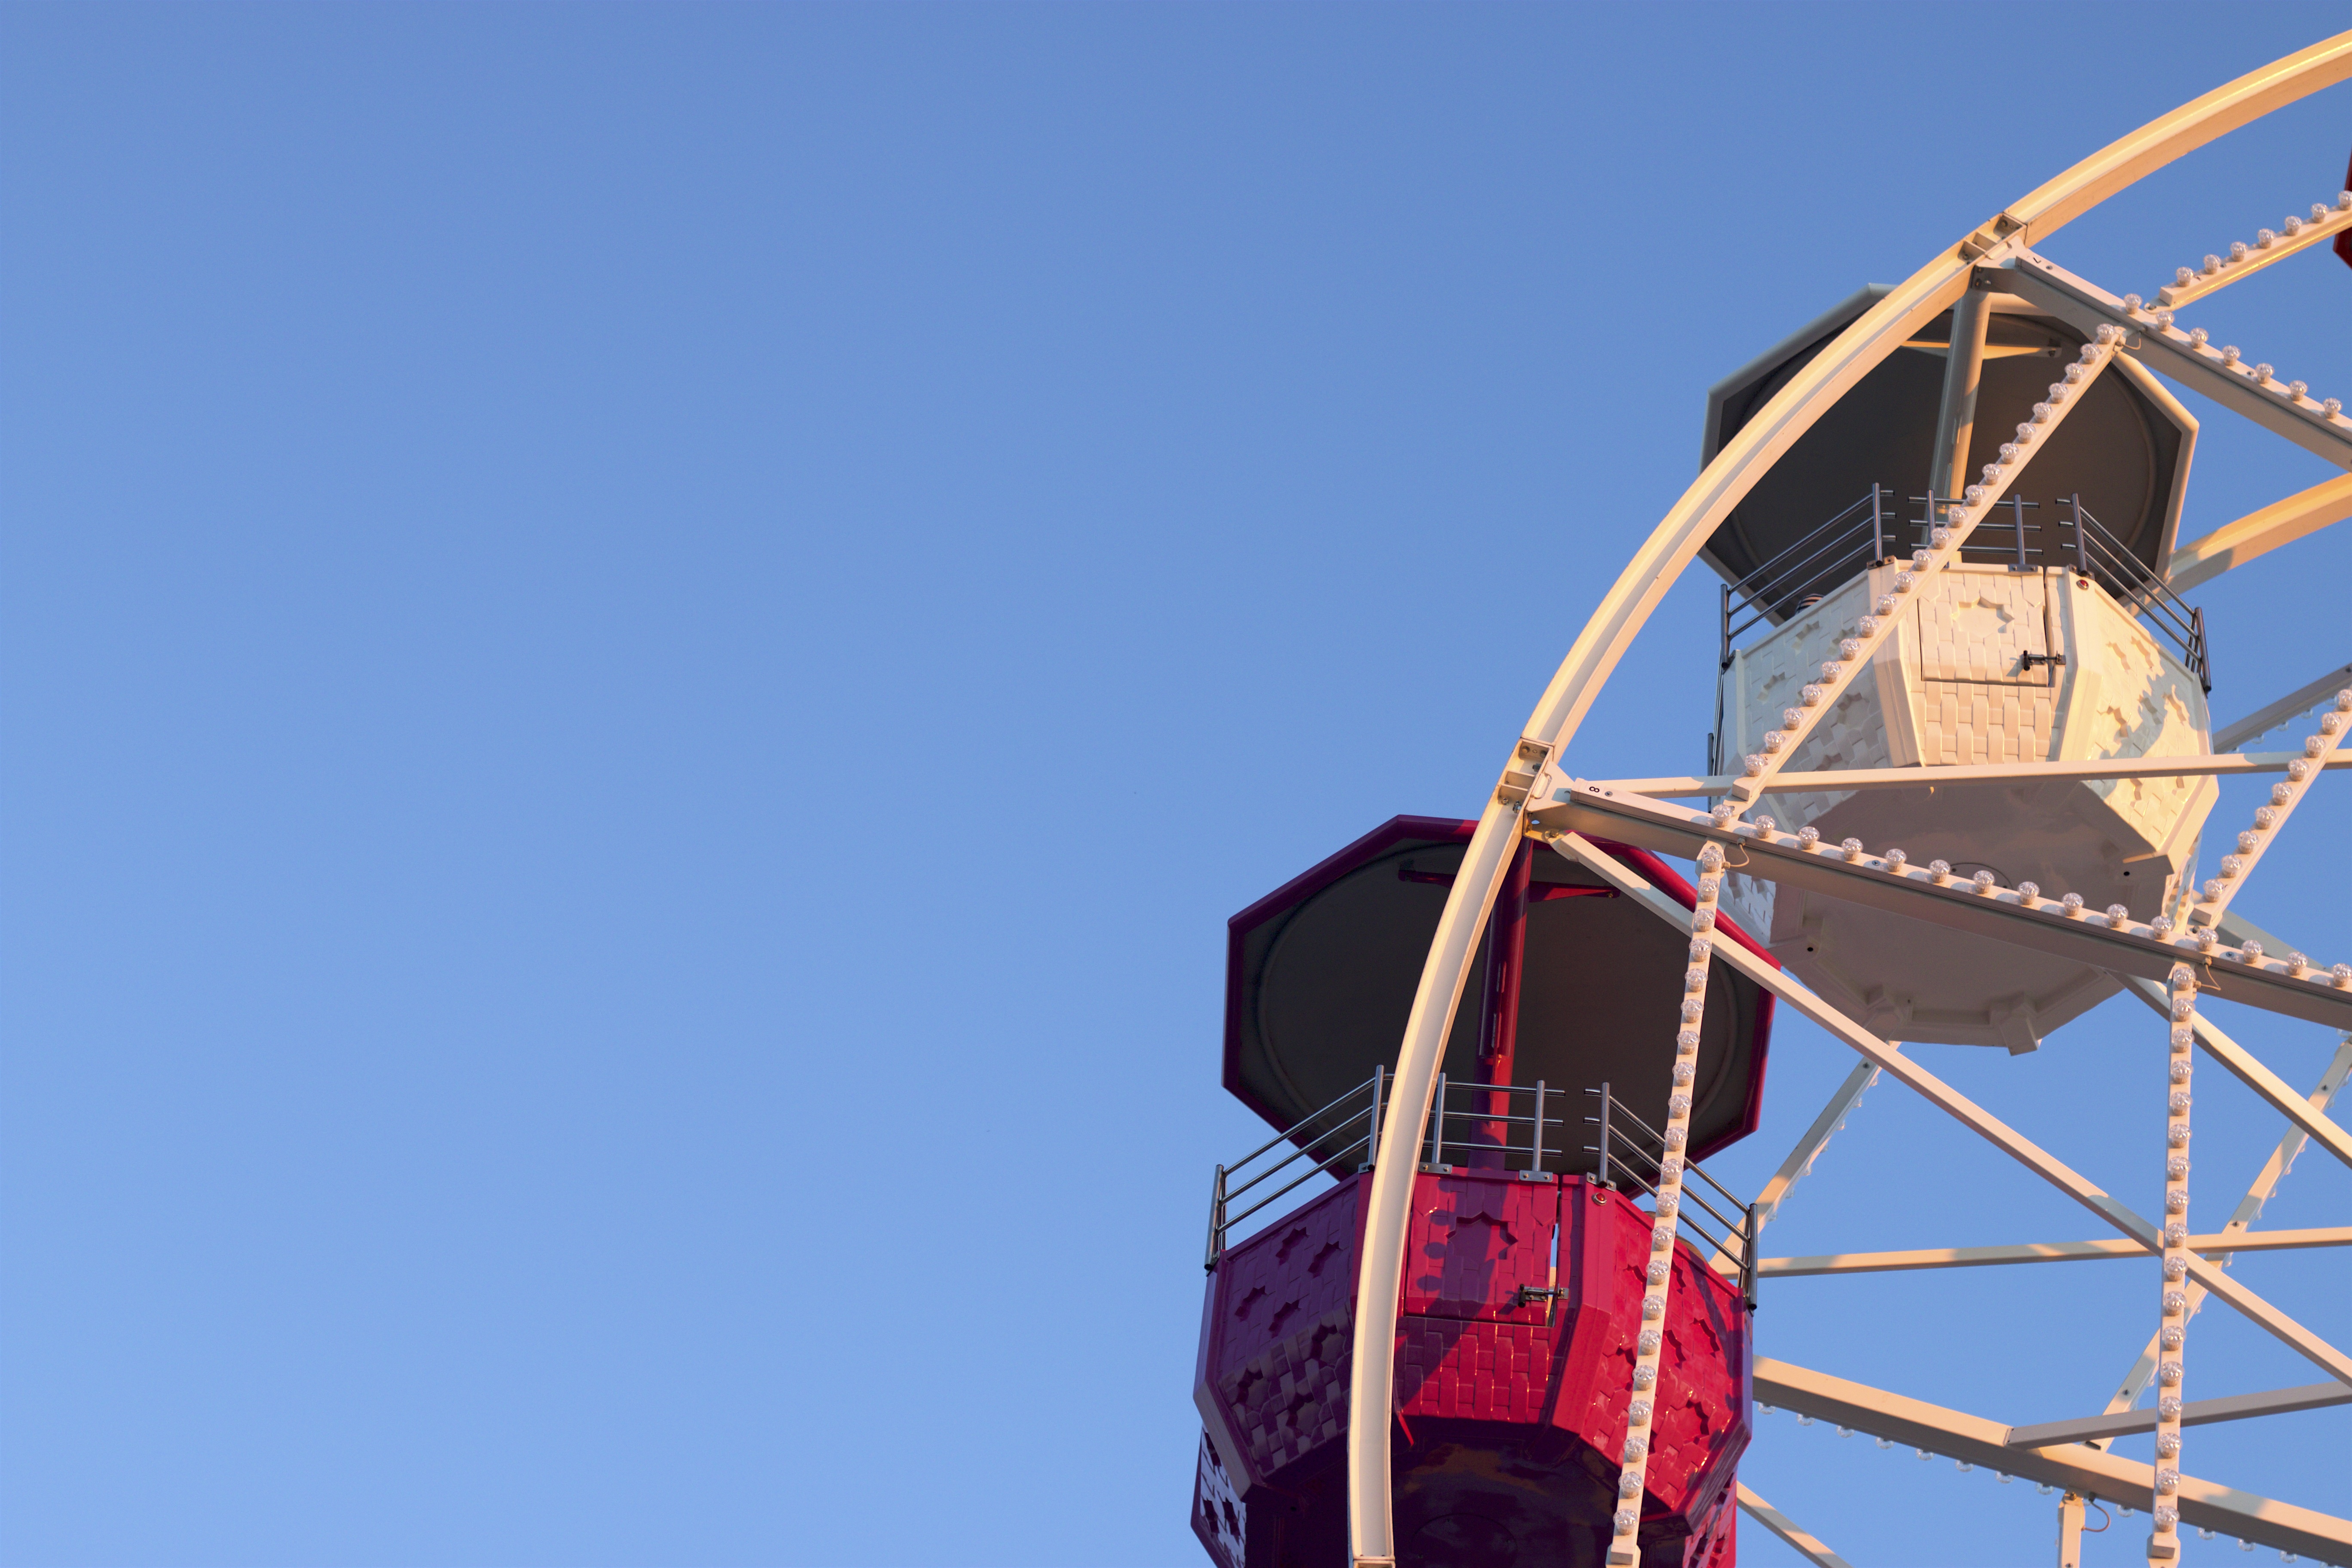
sky, perspective, windmill, ferris wheel, amusement park, tower, mast, blue, atmosphere of earth